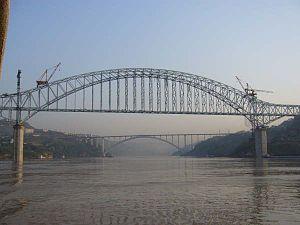
Le pont ferroviaire de Wanzhou (premier plan) et le pont de Wanxian (arrière plan) sur le fleuve Yangzi Jiang à Wanzhou, dans la municipalité de Chongqing, en Chine